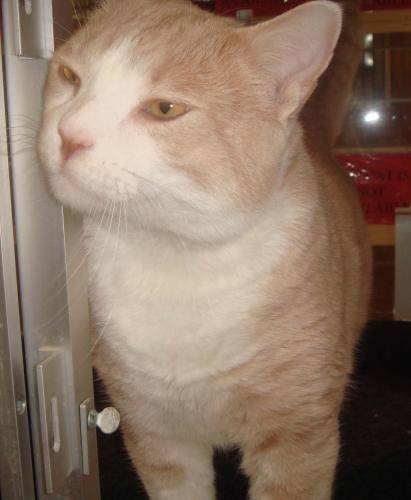
Label: cat